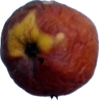
Label: apples